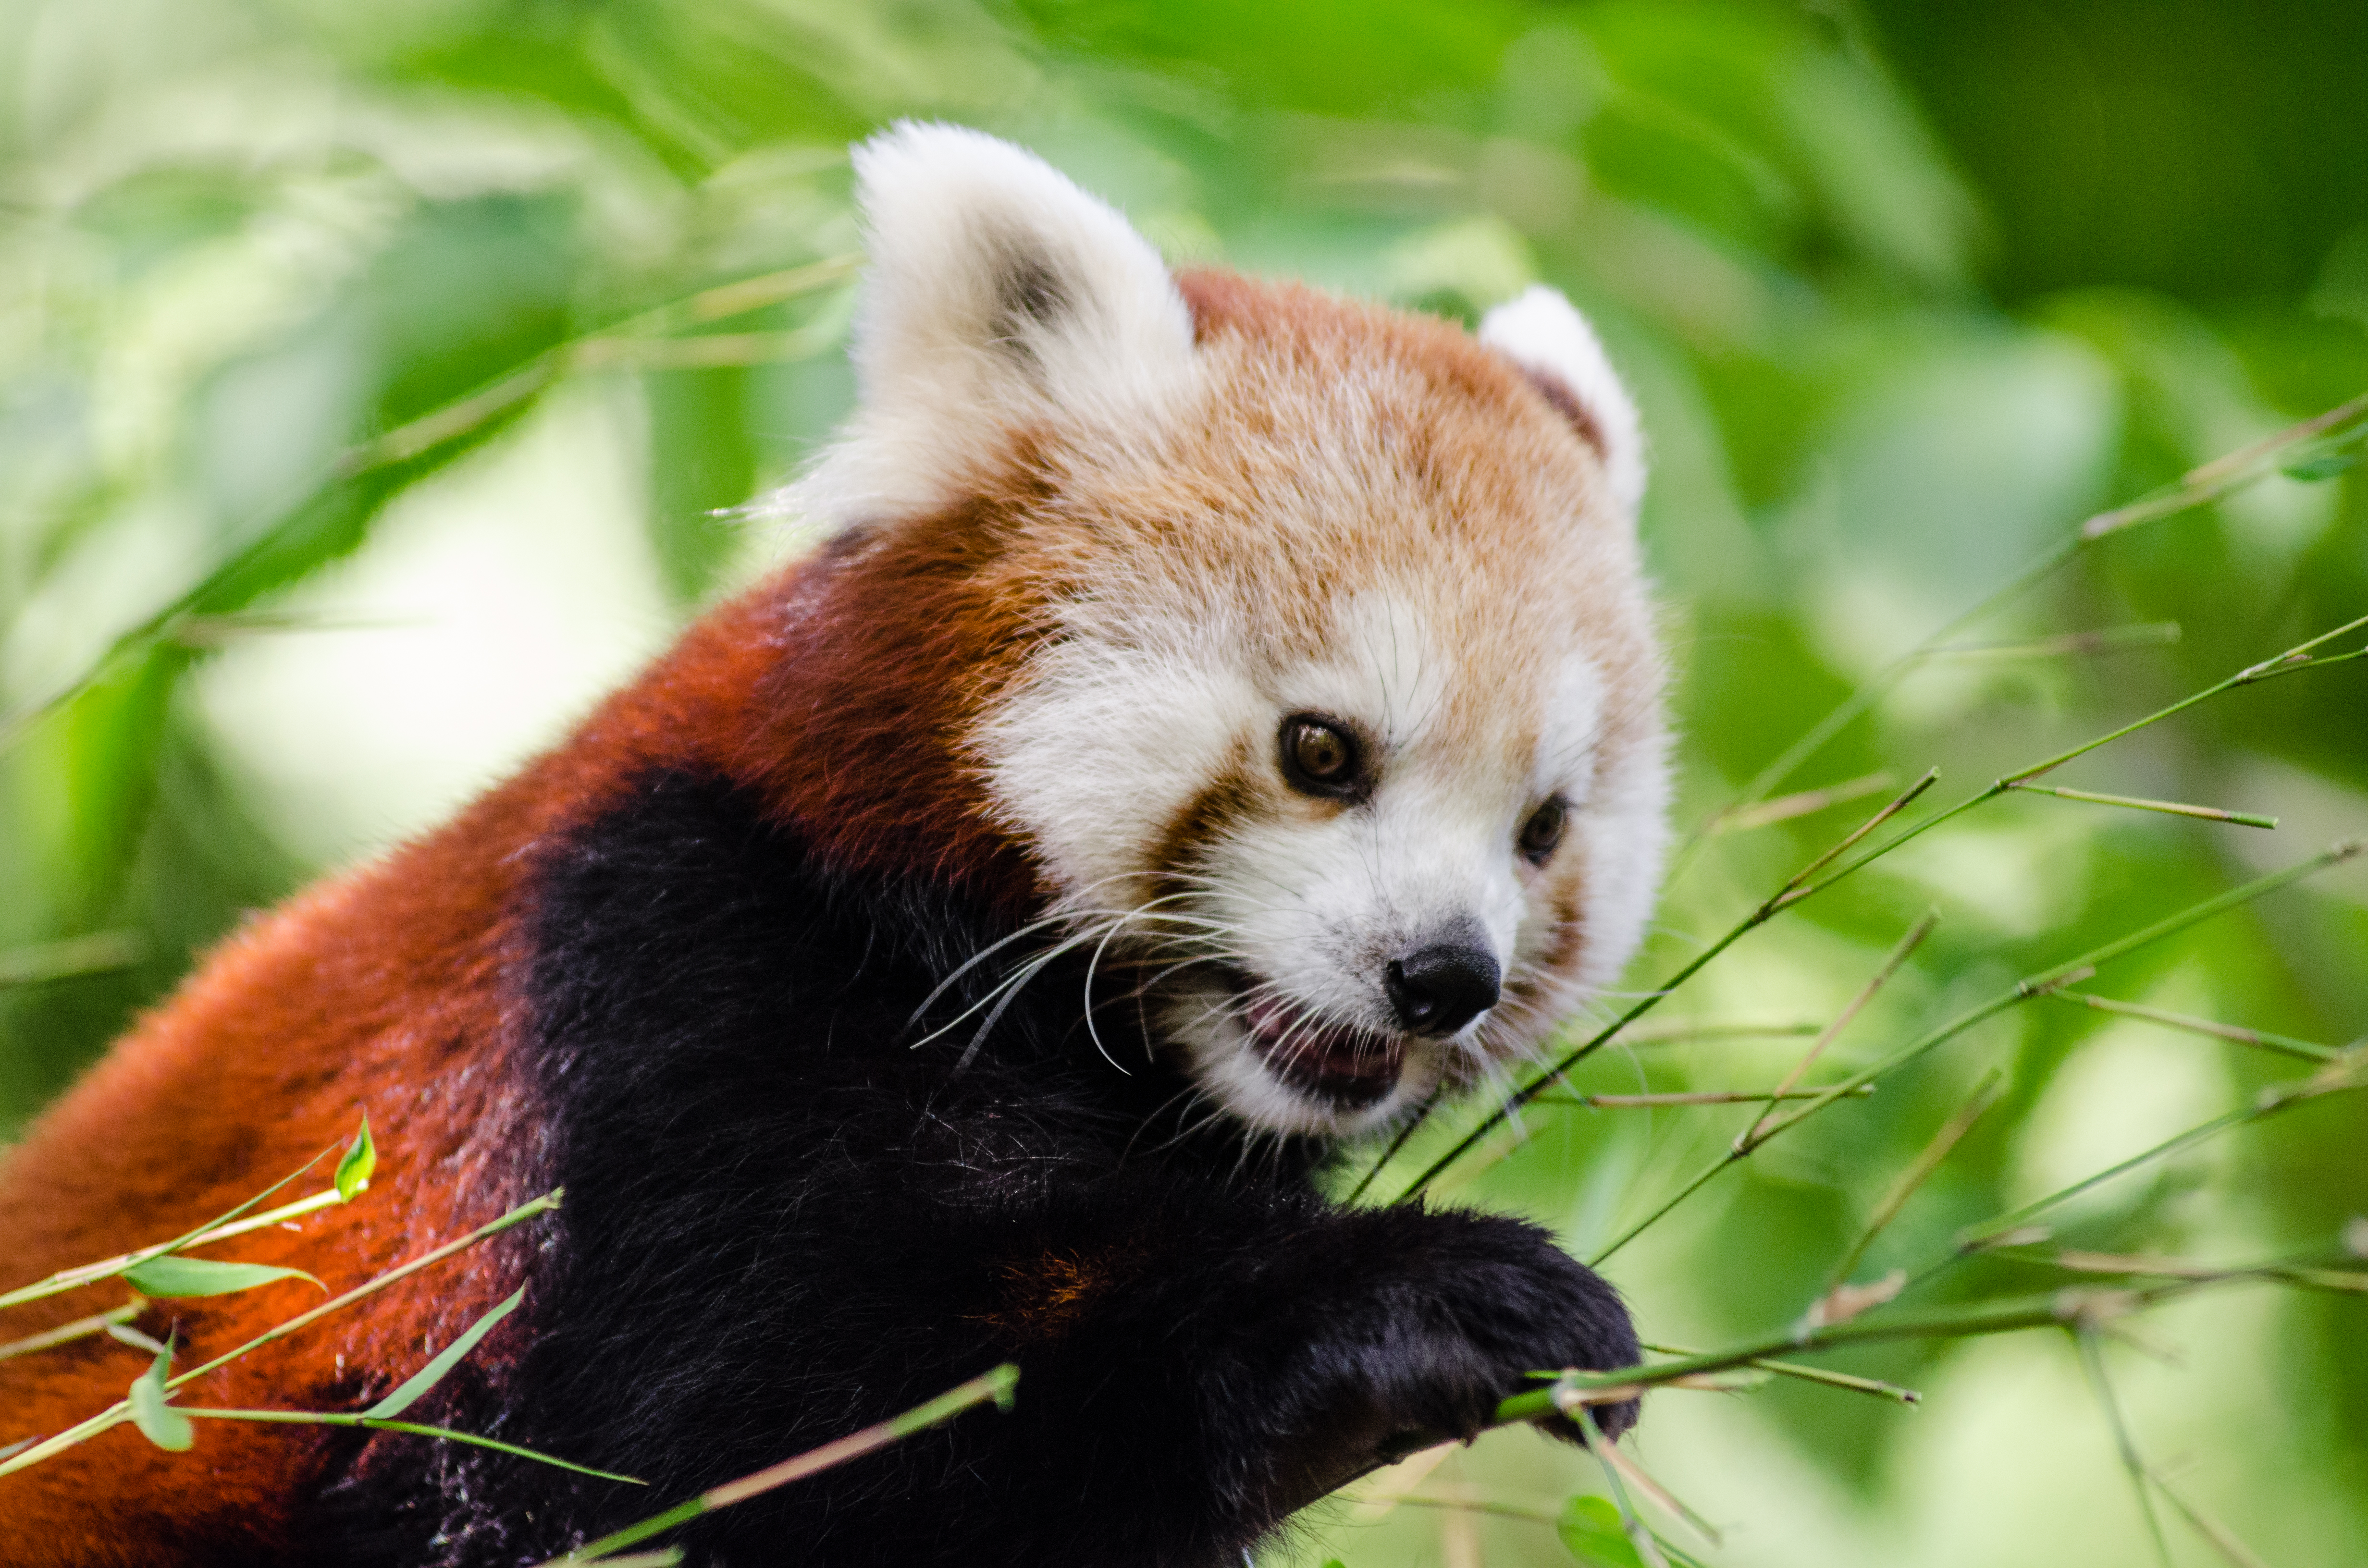
tree, nature, bokeh, vintage, sweet, rain, wet, animal, cute, female, wildlife, zoo, fur, orange, young, green, high, red, mammal, nikon, fauna, red panda, panda, sad, face, nose, whiskers, tail, animals, ears, endangered, vertebrate, germany, deutschland, natur, tier, iso, fell, regen, gesicht, baum, adorable, bamboo, d7000, roter, kleiner, niedlich, sues, suess, species, bedrohte, tierart, tierpark, weiblich, jungtier, jung, ohren, schwanz, nase, bedroht, ailurus, fulgens, moist, feucht, traurig, gr n, s s, dog breed group